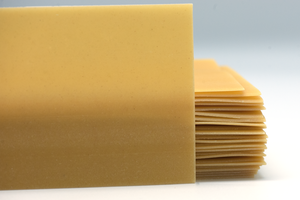
Les lasagnes sont des pâtes alimentaires en forme de larges plaques. Il s'agit également de la préparation utilisant ces mêmes pâtes et généralement faite de couches alternées de pâtes, de fromage et d'une sauce tomate avec de la viande, bien qu'il en existe au poisson, notamment au saumon, et végétariennes.